The Holocaust

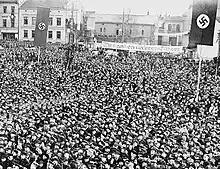
Danzigers rallying for Hitler, shortly after the free city's annexation into Germany

The German "Wehrmacht" (armed forces) invaded Poland on 1 September 1939, triggering declarations of war from the United Kingdom and France. During the five weeks of fighting, as many as 16,000 civilians, hostages, and prisoners of war may have been shot by the German invaders; there was also a great deal of looting. Special units known as "Einsatzgruppen" followed the army to eliminate any possible resistance. Around 50,000 Polish and Polish Jewish leaders and intellectuals were arrested or executed. The Auschwitz concentration camp was established to hold those members of the Polish intelligentsia not killed in the purges. Around 400,000 Poles were expelled from the Wartheland in western Poland to the General Governorate occupation zone from 1939 to 1941, and the area was resettled by ethnic Germans from eastern Europe.